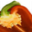
Label: sweet_pepper